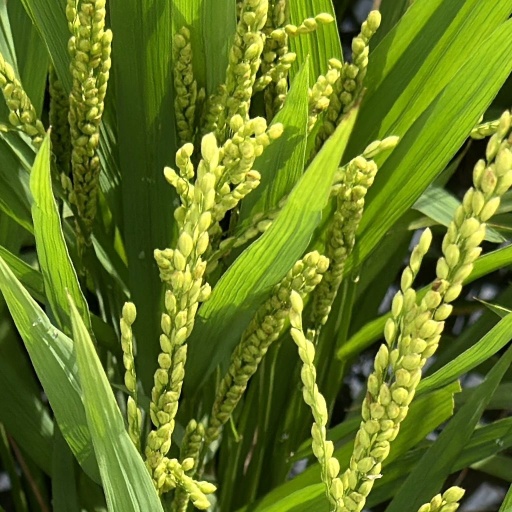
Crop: rice